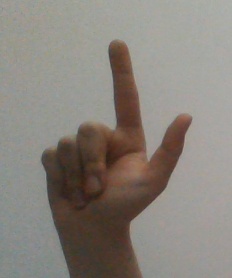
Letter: laam